Sports in Spokane, Washington

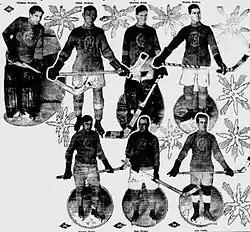
The 1916–17 Spokane Canaries of the PCHA was the only major league professional franchise to represent Spokane

Collegiate sports in the area focus on the Gonzaga Bulldogs who compete in the NCAA's Division I West Coast Conference and Eastern Washington Eagles who play in the Big Sky Conference and the Whitworth Pirates who play in the Division III Northwest Conference. Gonzaga sponsors baseball, basketball, cross Country, golf, rowing, soccer, tennis, and indoor and outdoor track and field for men and basketball, cross country, golf, rowing, soccer, tennis, indoor and outdoor track and field, and volleyball for women.